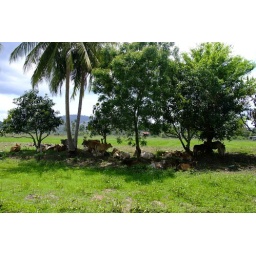
cows in the shade of trees